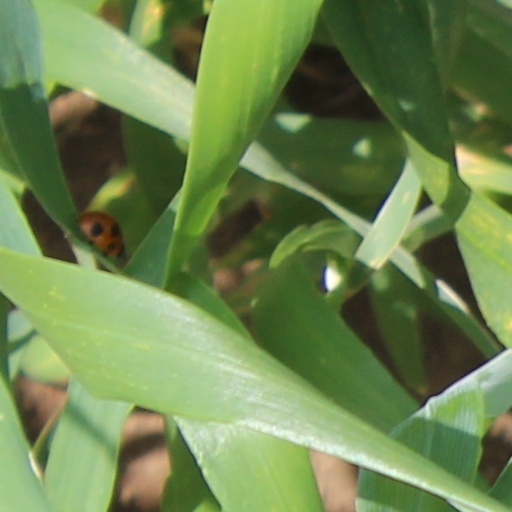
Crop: wheat